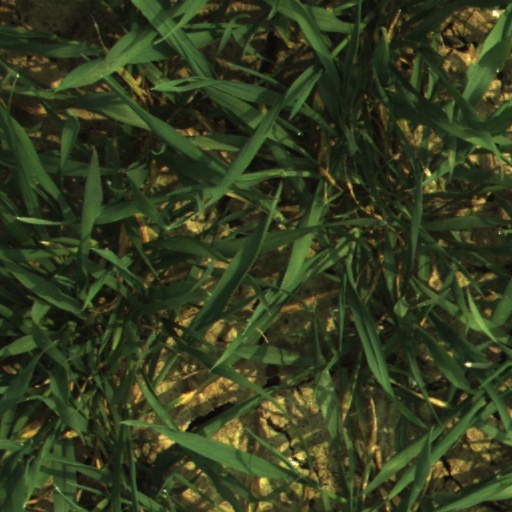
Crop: wheat